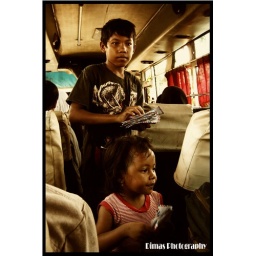
the boy is singing beggar in the bus with his sister...